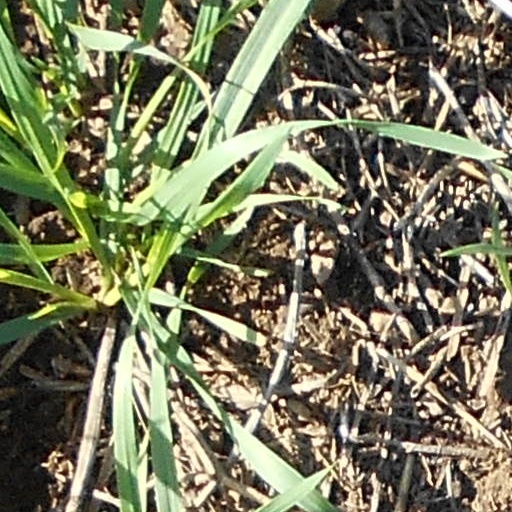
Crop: wheat